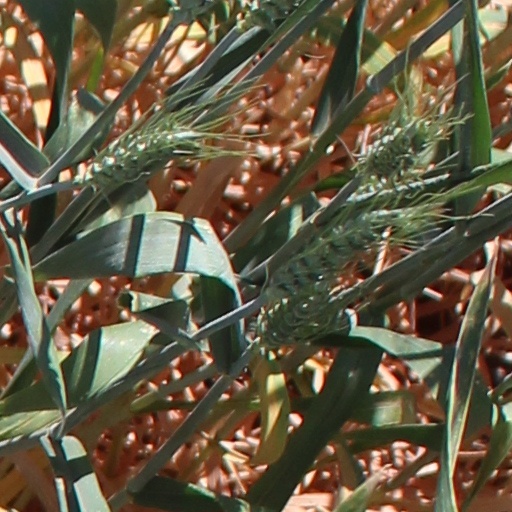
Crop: wheat